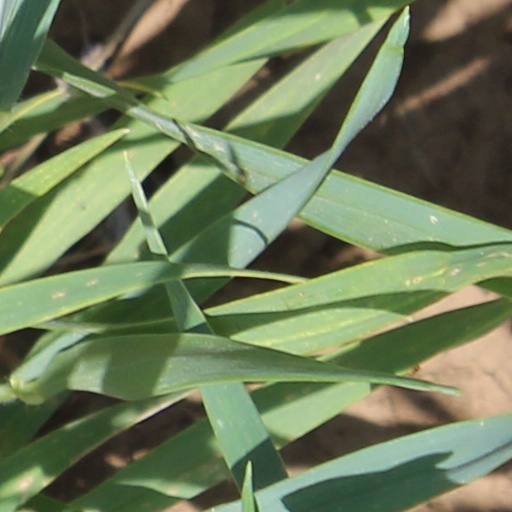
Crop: wheat